Olga Fisch

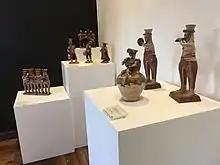
Crafts from the collection of Olga Fisch as exhibited at the Centro interamericano de Artes Populares Museum in Ecuador.

Fisch worked painting ceramics in Vienna, Austria and went on to study painting in Düsseldorf, Germany where she met her first husband, Jupp Rubsam. The couple later divorced.